Wash Woods, Virginia

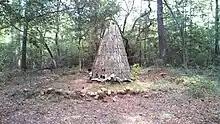
Wash Woods Methodist Church steeple in False Cape State Park

The Wash Woods Coast Guard station, built in 1917, still stands a few miles south of the site of the former town across the state line in Carova Beach. The former Coast Guard Station was completely restored in 1989 and is now used as a real estate office.